Berry railway station

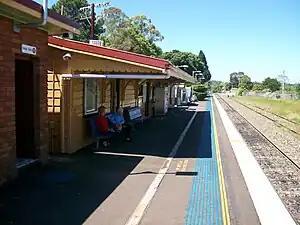
Berry station in January 2006

Berry railway station is a heritage-listed single-platform intercity train station located in Berry, New South Wales, Australia, on the South Coast railway line. The station serves NSW TrainLink diesel multiple unit trains travelling south to Bomaderry and north to Kiama. Early morning and late night services to the station are provided by train replacement bus services. In the past, the station precinct also catered to freight trains carrying cattle and dairy products.